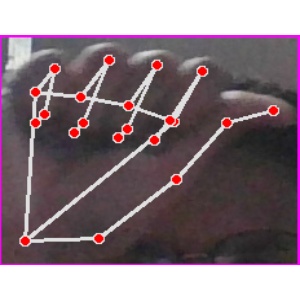
अक्षर: छ